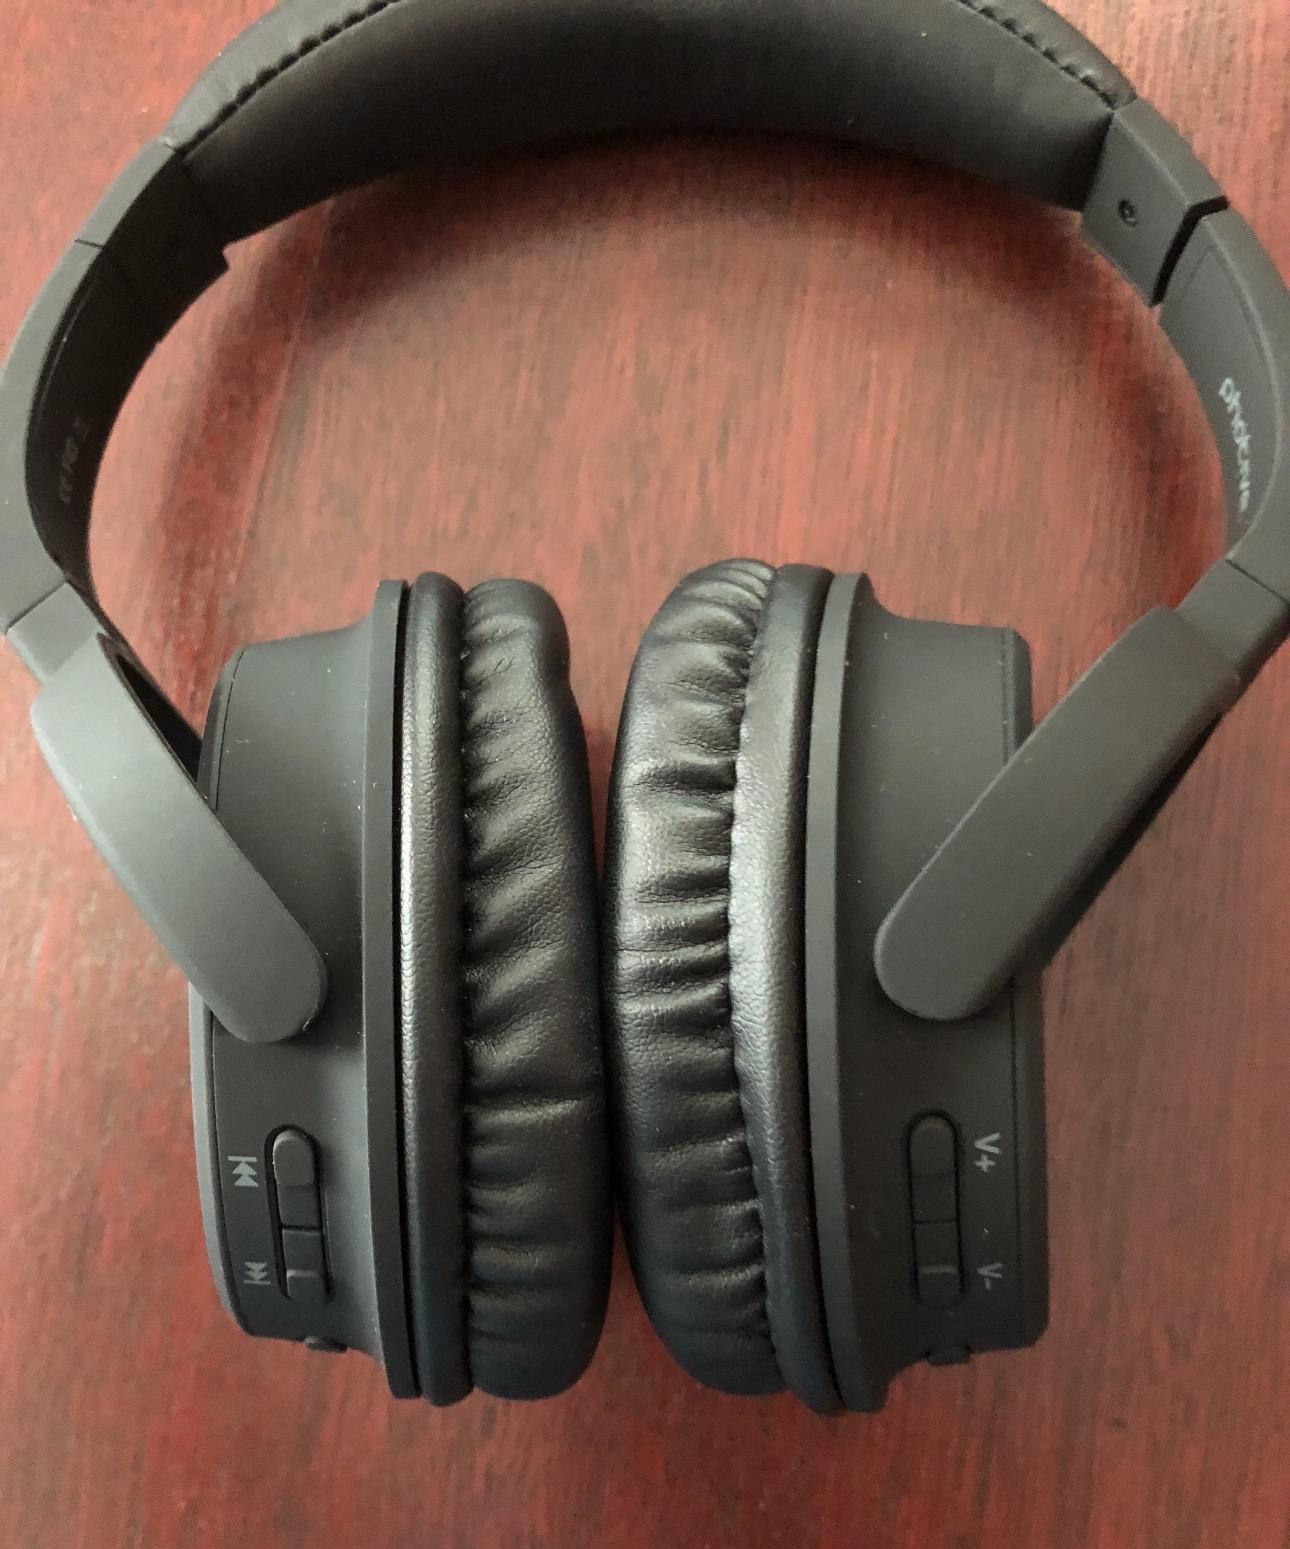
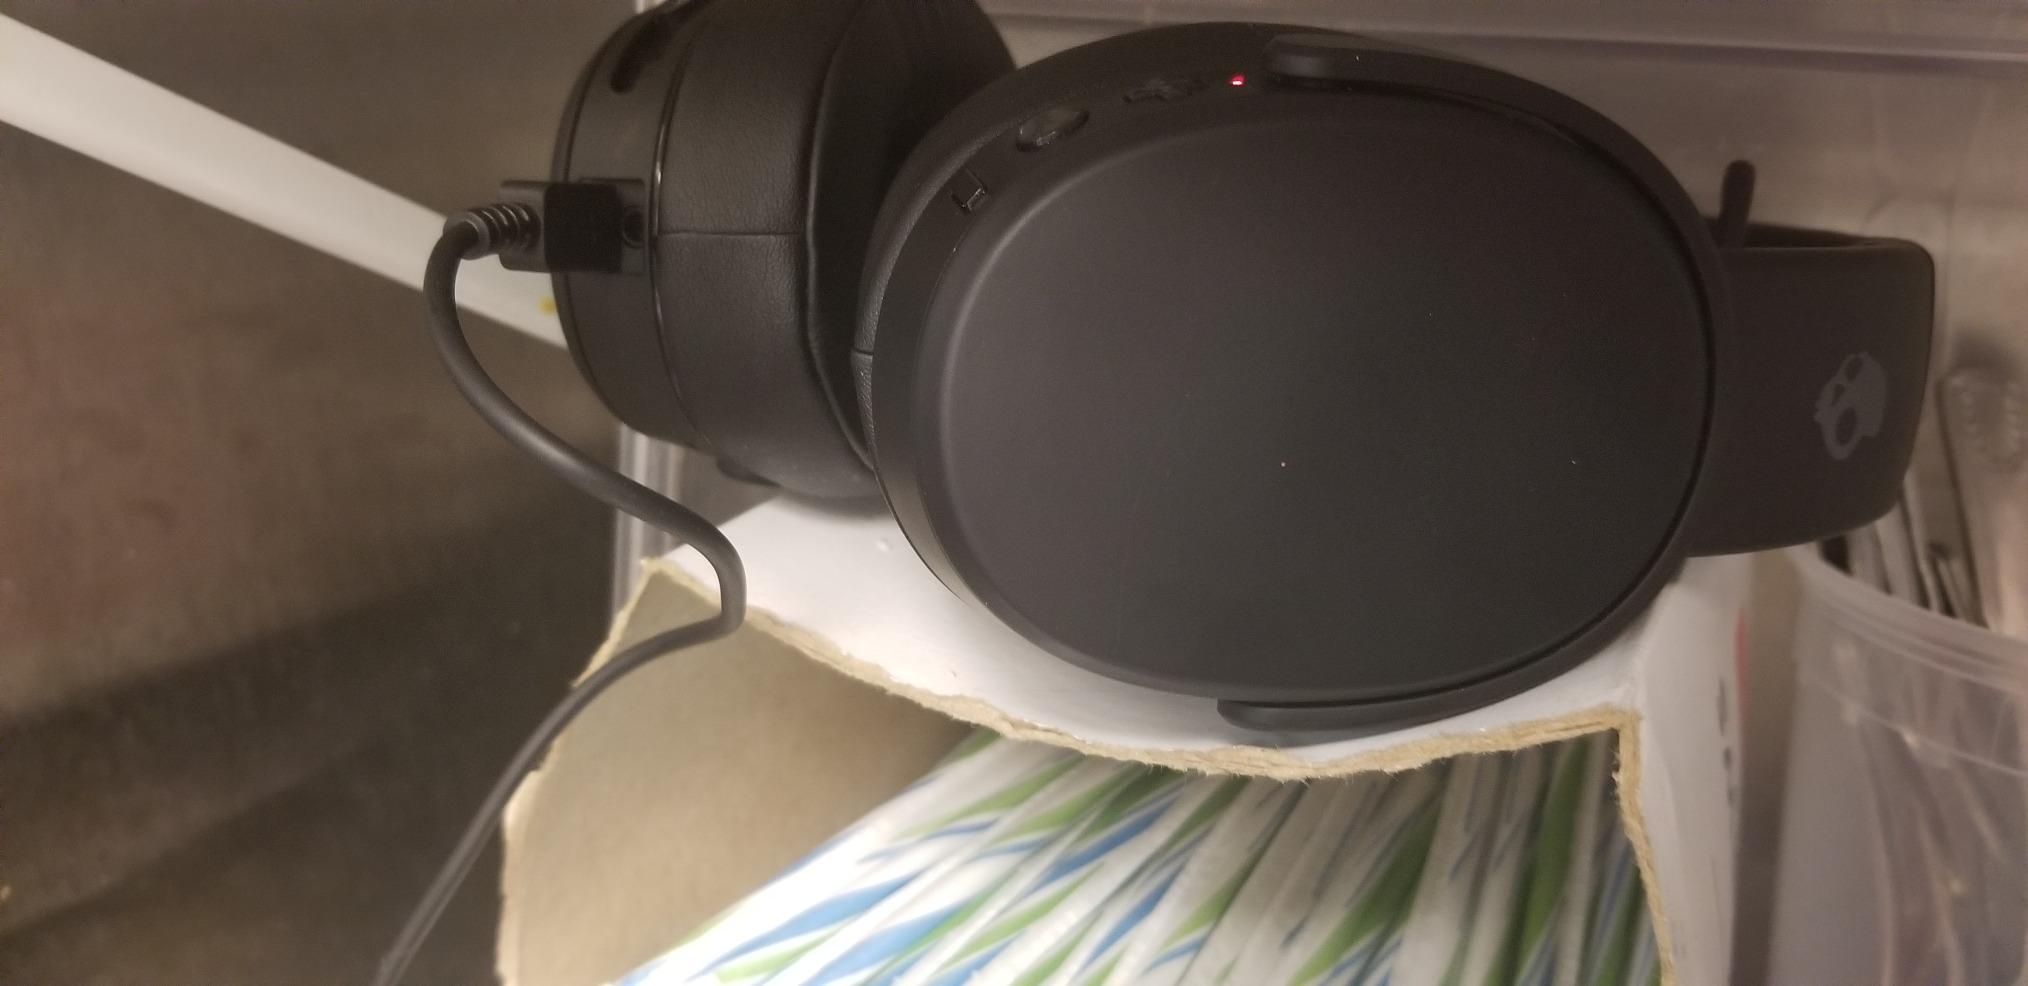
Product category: headphones
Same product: no